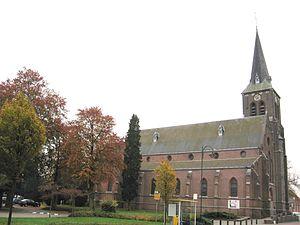
Achel est un village à la frontière belgo-néerlandaise, qui fait aujourd'hui partie de la ville de Hamont-Achel dans la province de Limbourg.